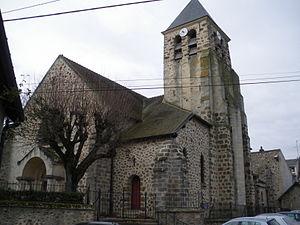
Église de Saclay, Essonne, France.
Saclay est une commune française située à dix-neuf kilomètres au sud-ouest de Paris, dans le département de l'Essonne, en région Île-de-France.